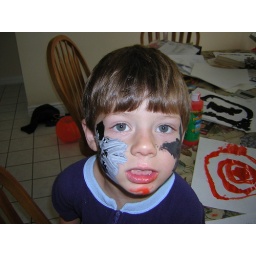
Face painting in the dining room at home